Dieter Stein

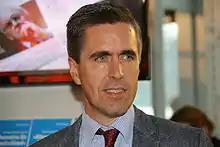
Dieter Stein

Dieter Stein (born 1967 in Ingolstadt) is a German journalist, publisher, editor-in-chief and founder of the right wing newspaper "Junge Freiheit". He is associated with the German New Right.